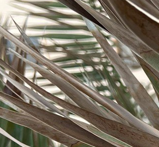
Label: Potassium Deficiency